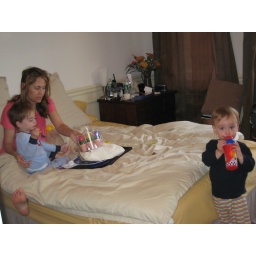
US Mother's day @ home - breakfast in bed